Târgu Ocna Prison

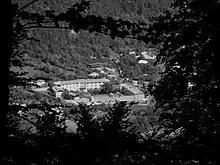
Târgu Ocna Prison

Târgu Ocna Prison is a prison located in Târgu Ocna, Bacău County, Romania.